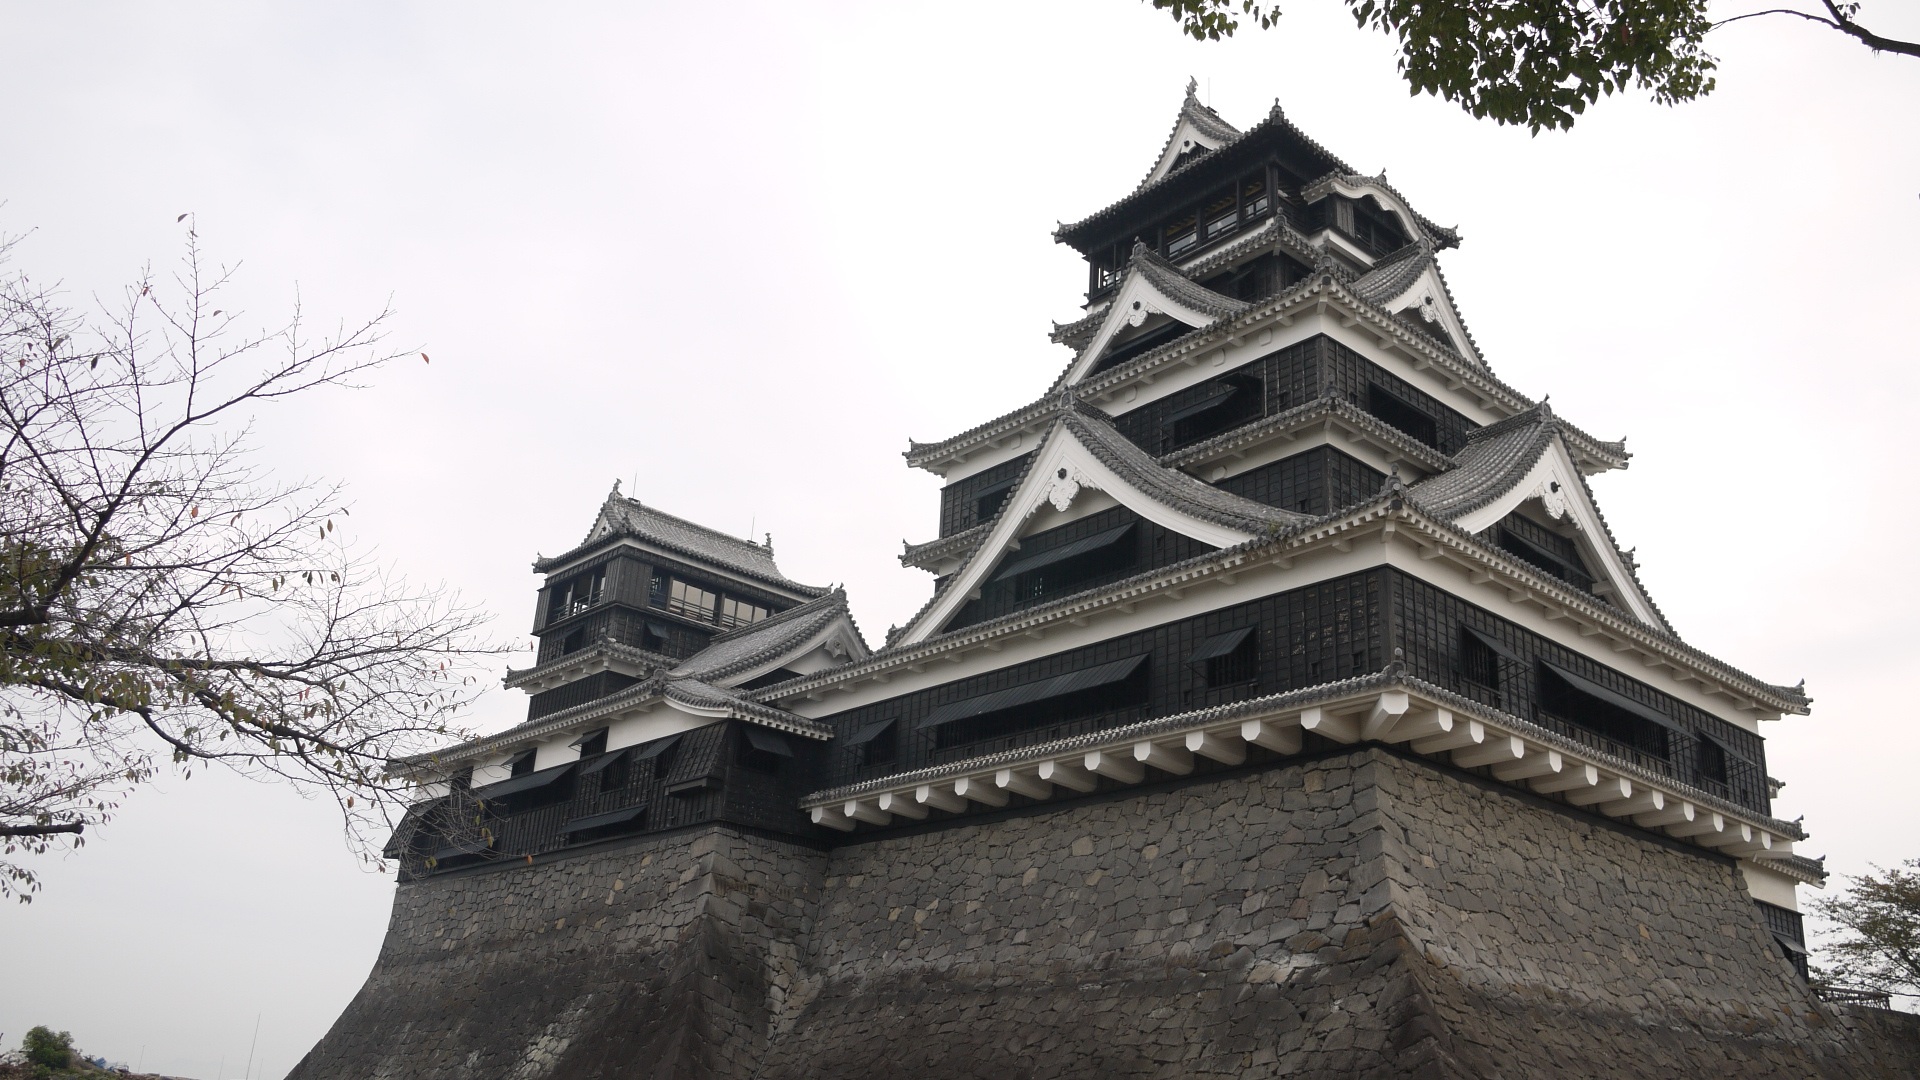
building, tower, castle, landmark, japan, place of worship, temple, pagoda, historic site, kumamoto castle